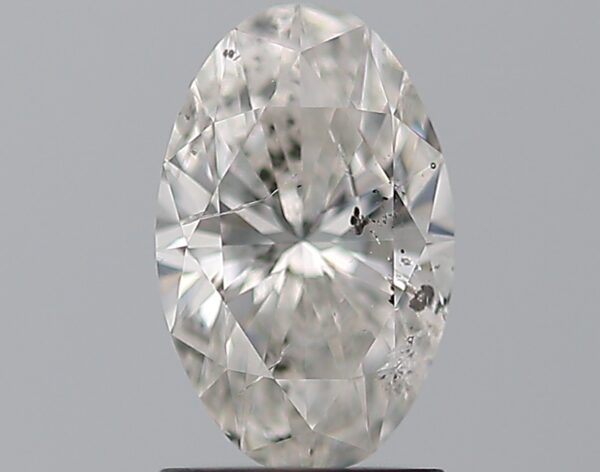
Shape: oval
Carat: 1.5
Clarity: SI2
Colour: G
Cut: VG
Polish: VG
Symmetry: VG
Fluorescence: ST
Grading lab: HRD
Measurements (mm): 9.81 x 6.22 x 3.99